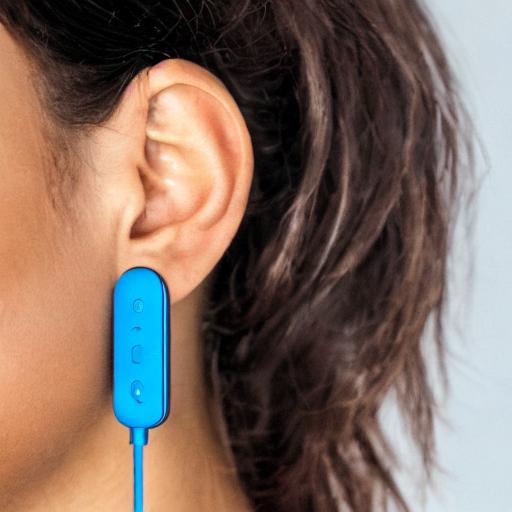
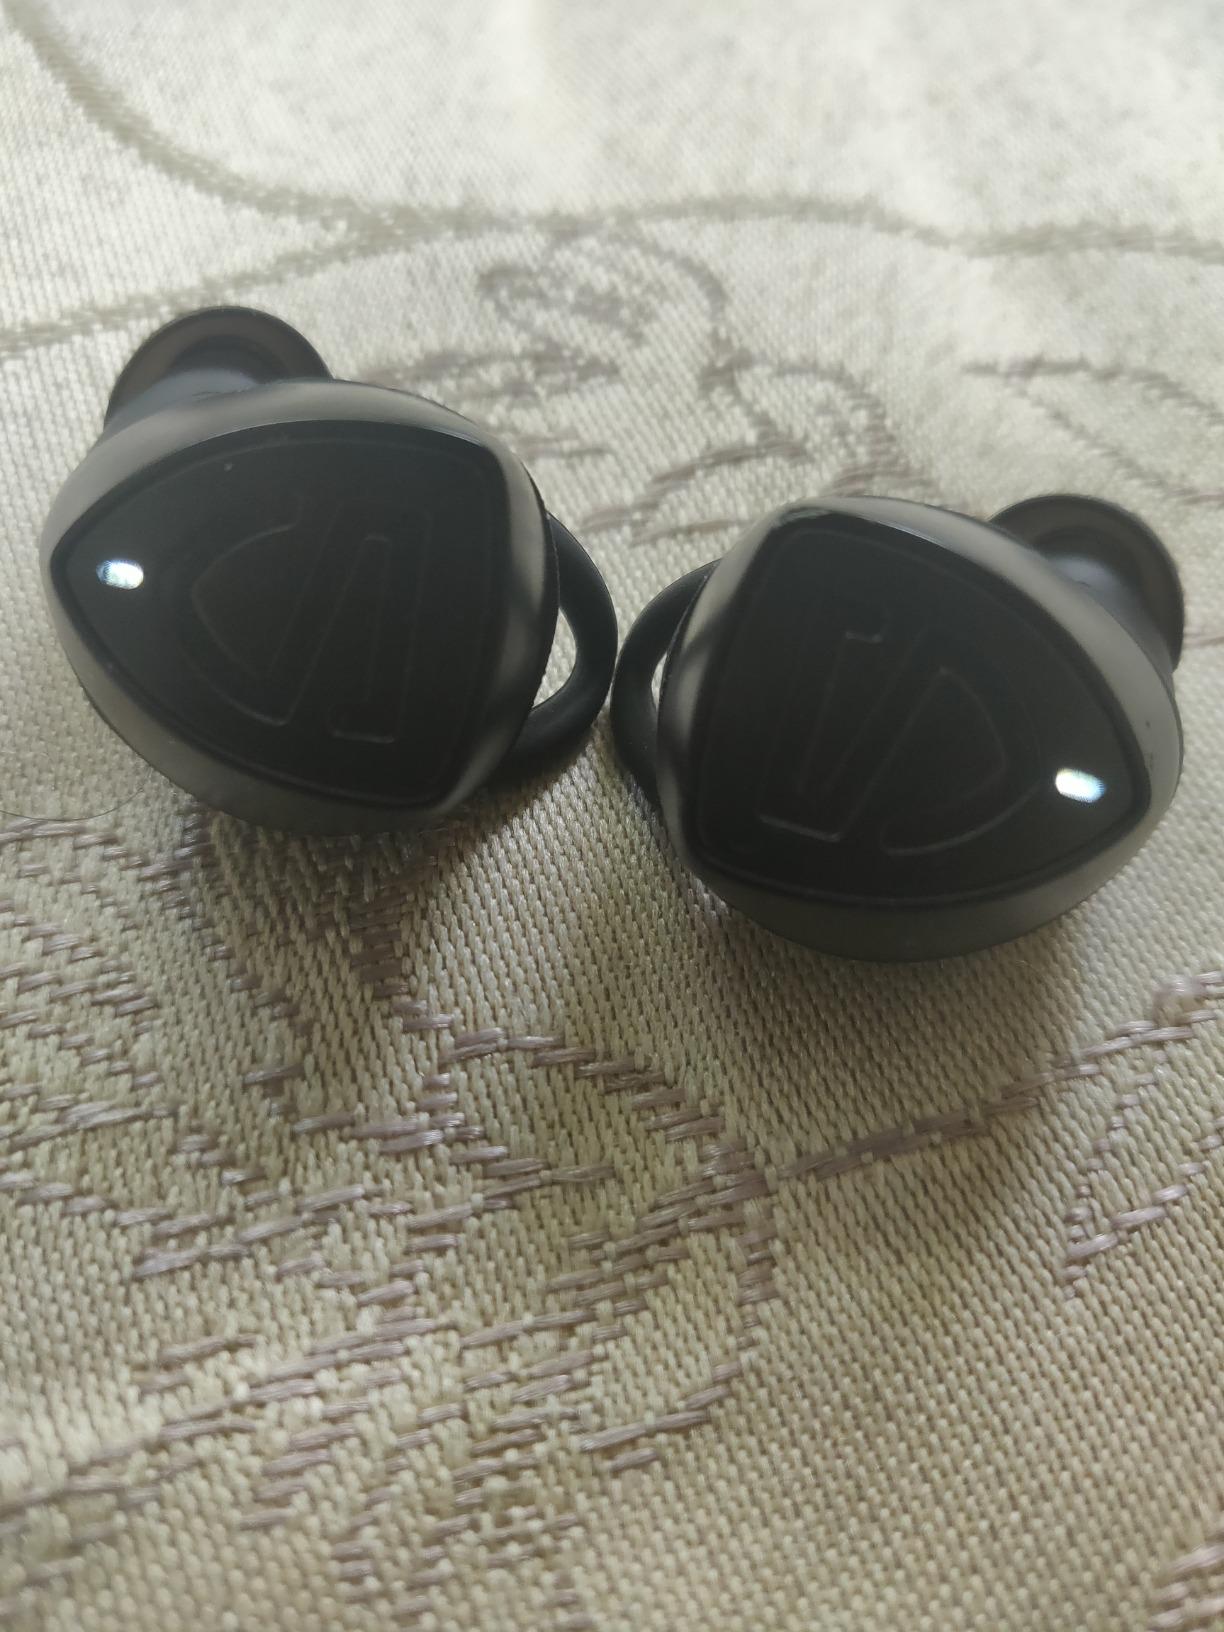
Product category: earbuds
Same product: no